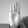
ASL letter: B